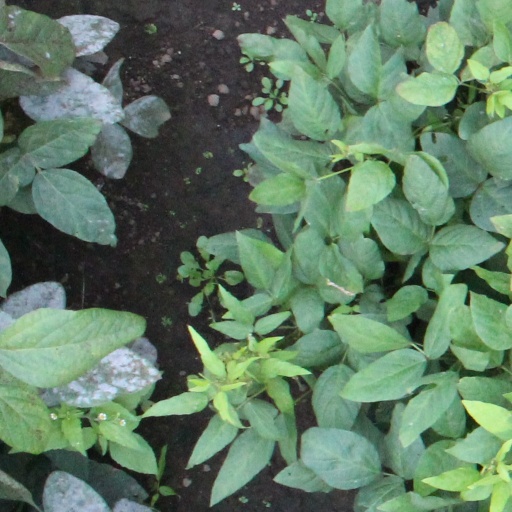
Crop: soybean